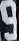
Number: 9